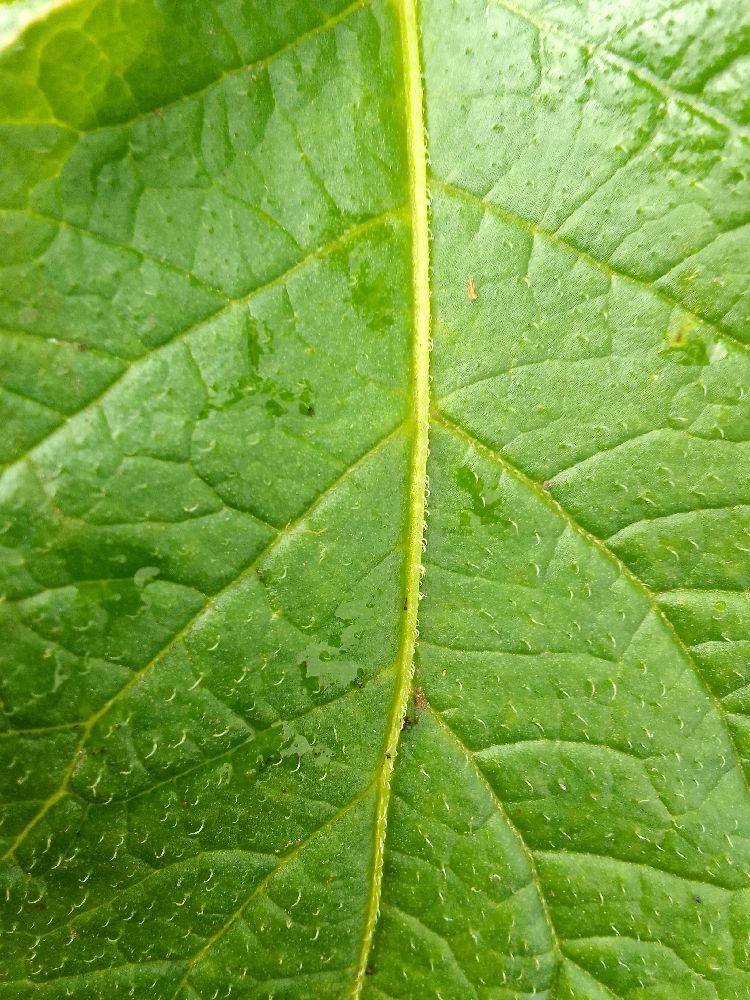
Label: Healthy